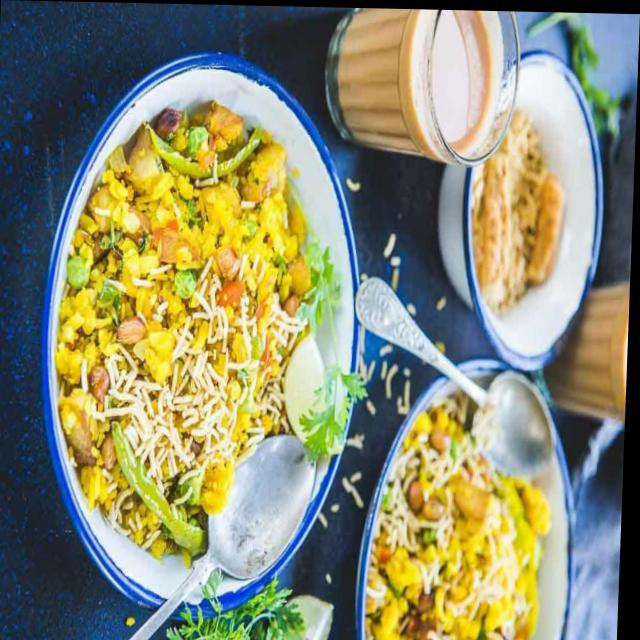
Dish: poha